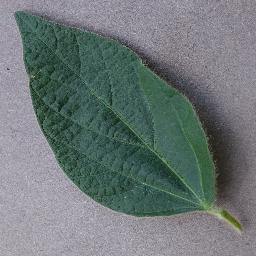
Label: Soybean___healthy